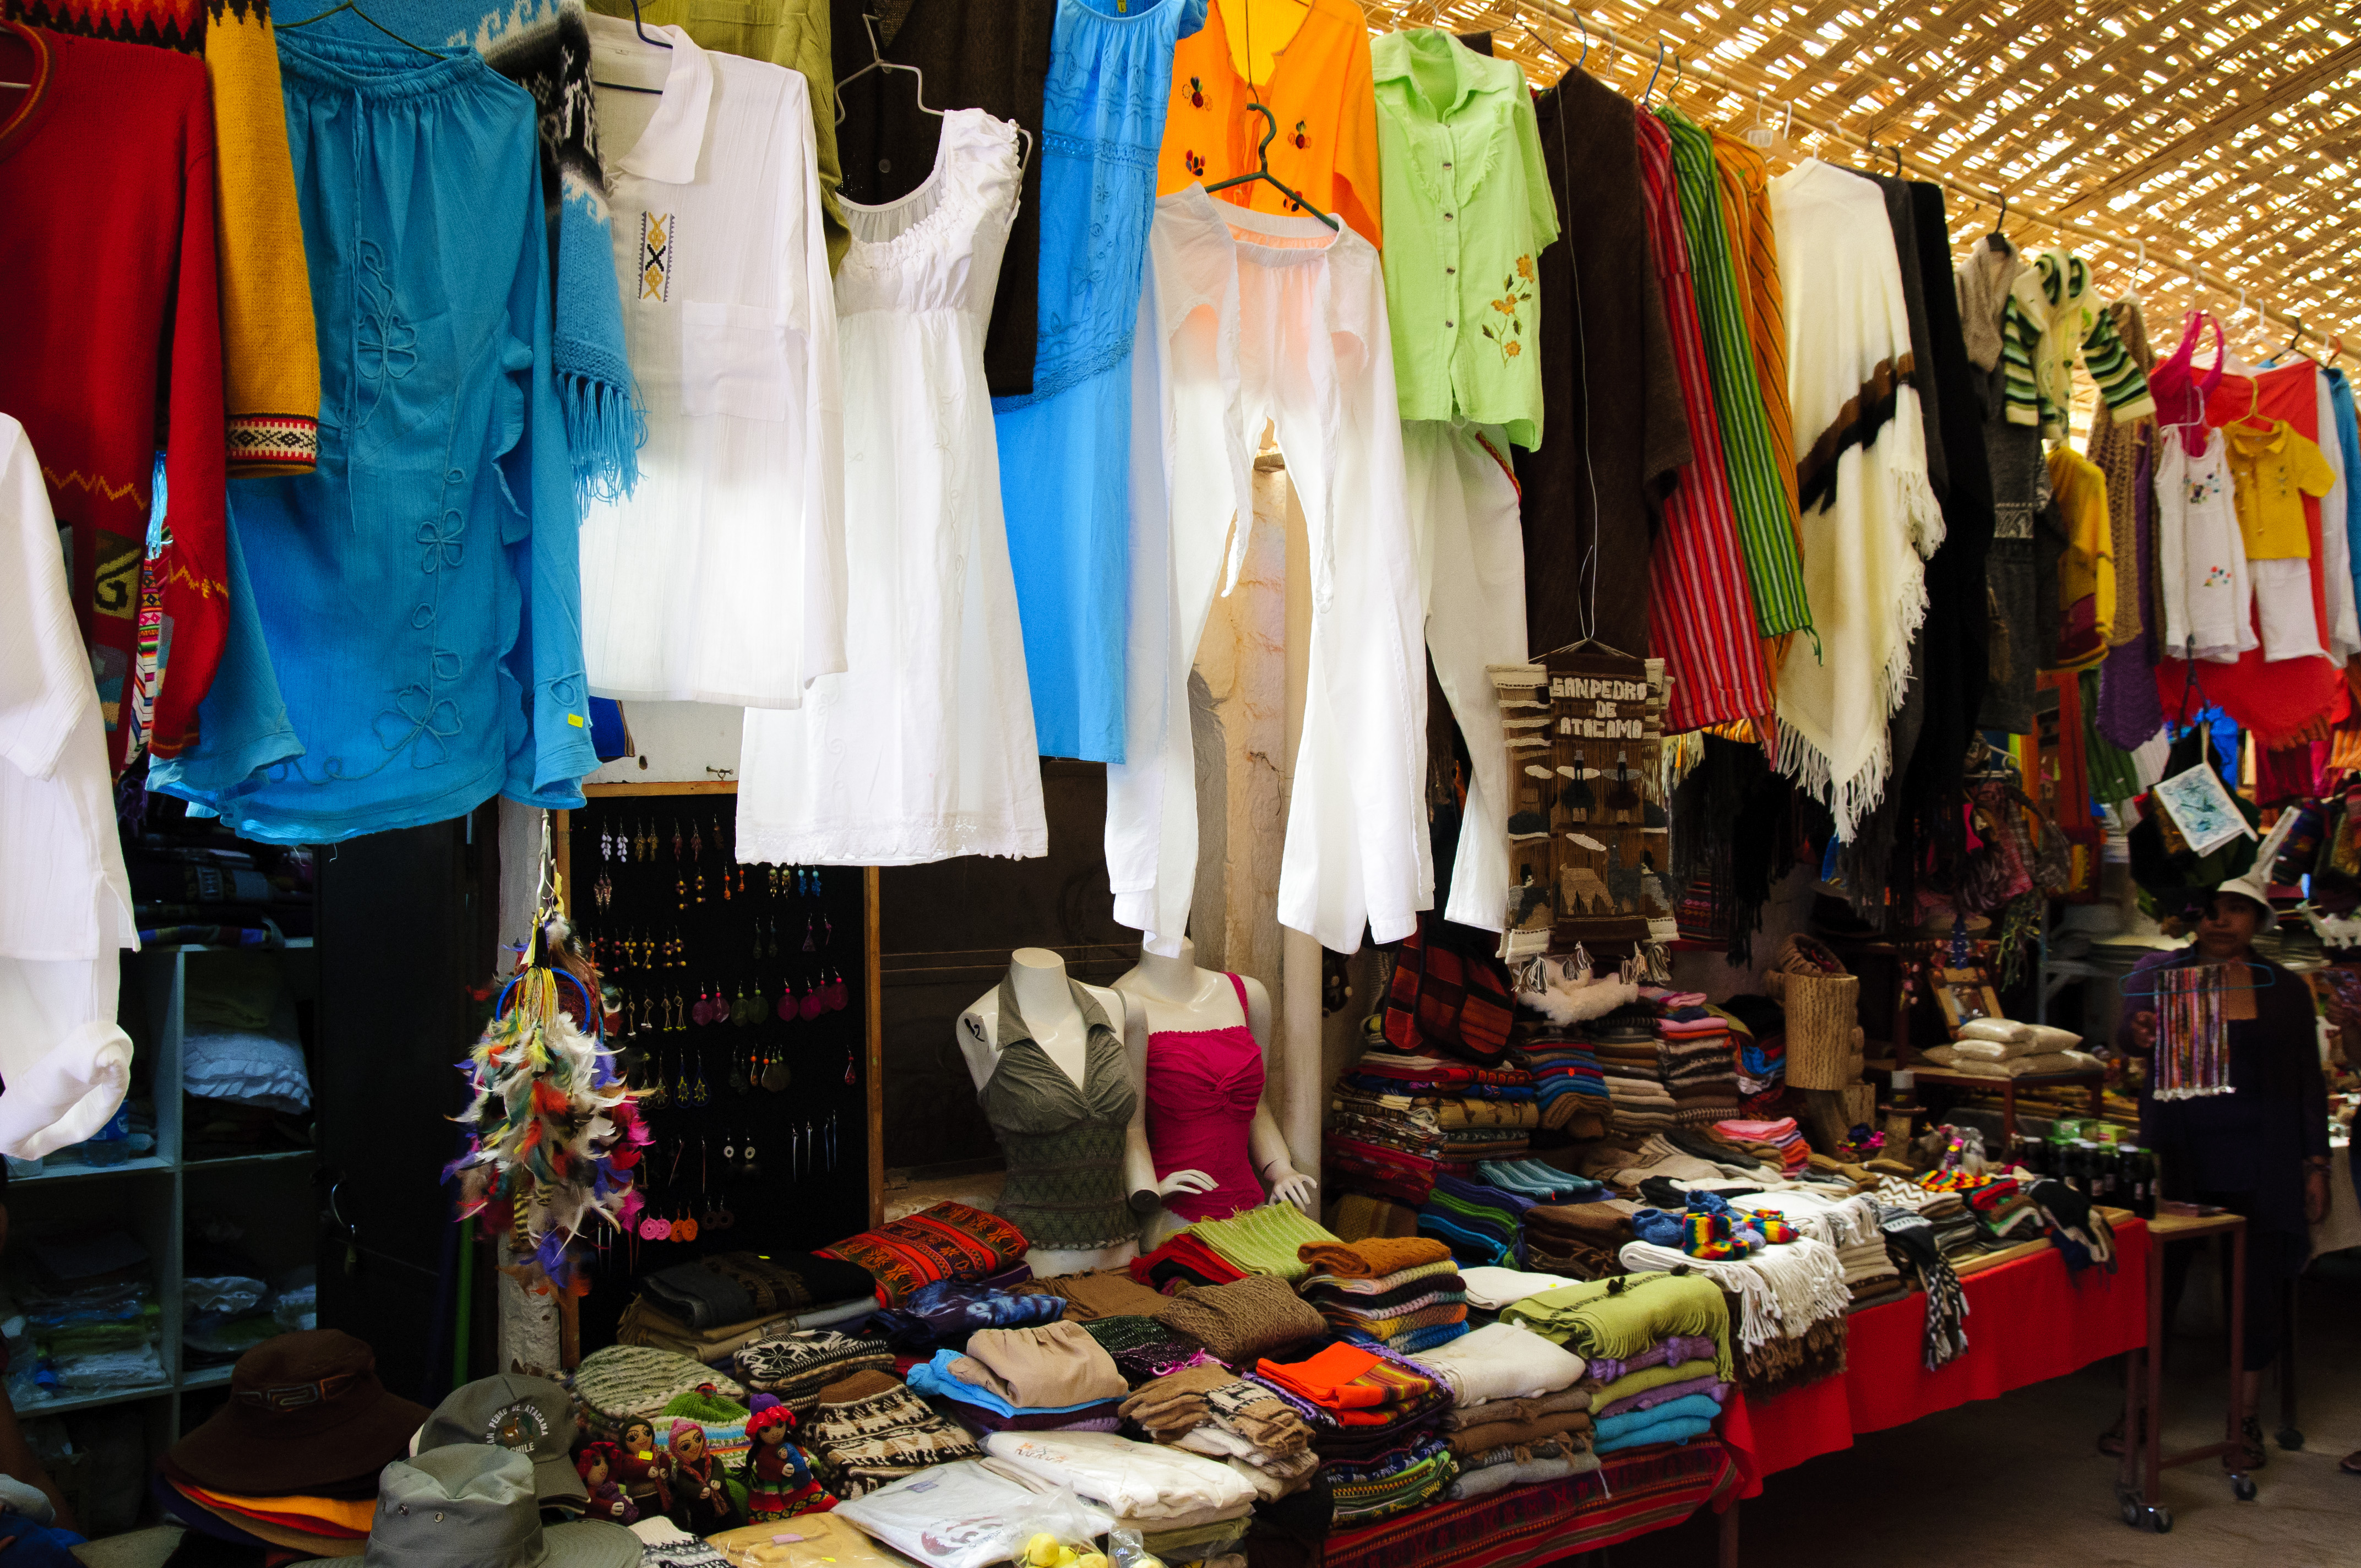
city, vendor, color, fashion, bazaar, market, nikon, shopping, chile, public space, boutique, retail, sanpedrodeatacama, d300, human settlement